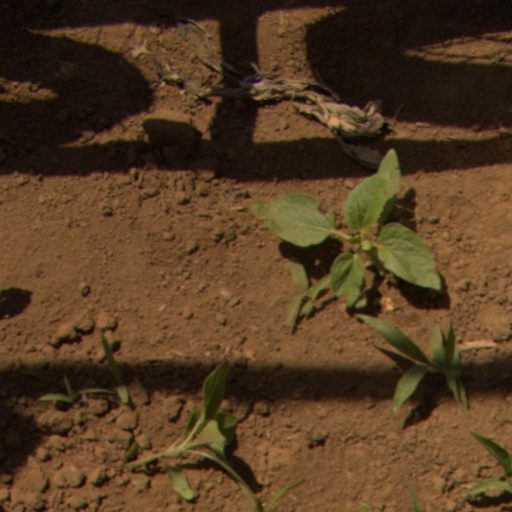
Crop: Jerusalem artichoke